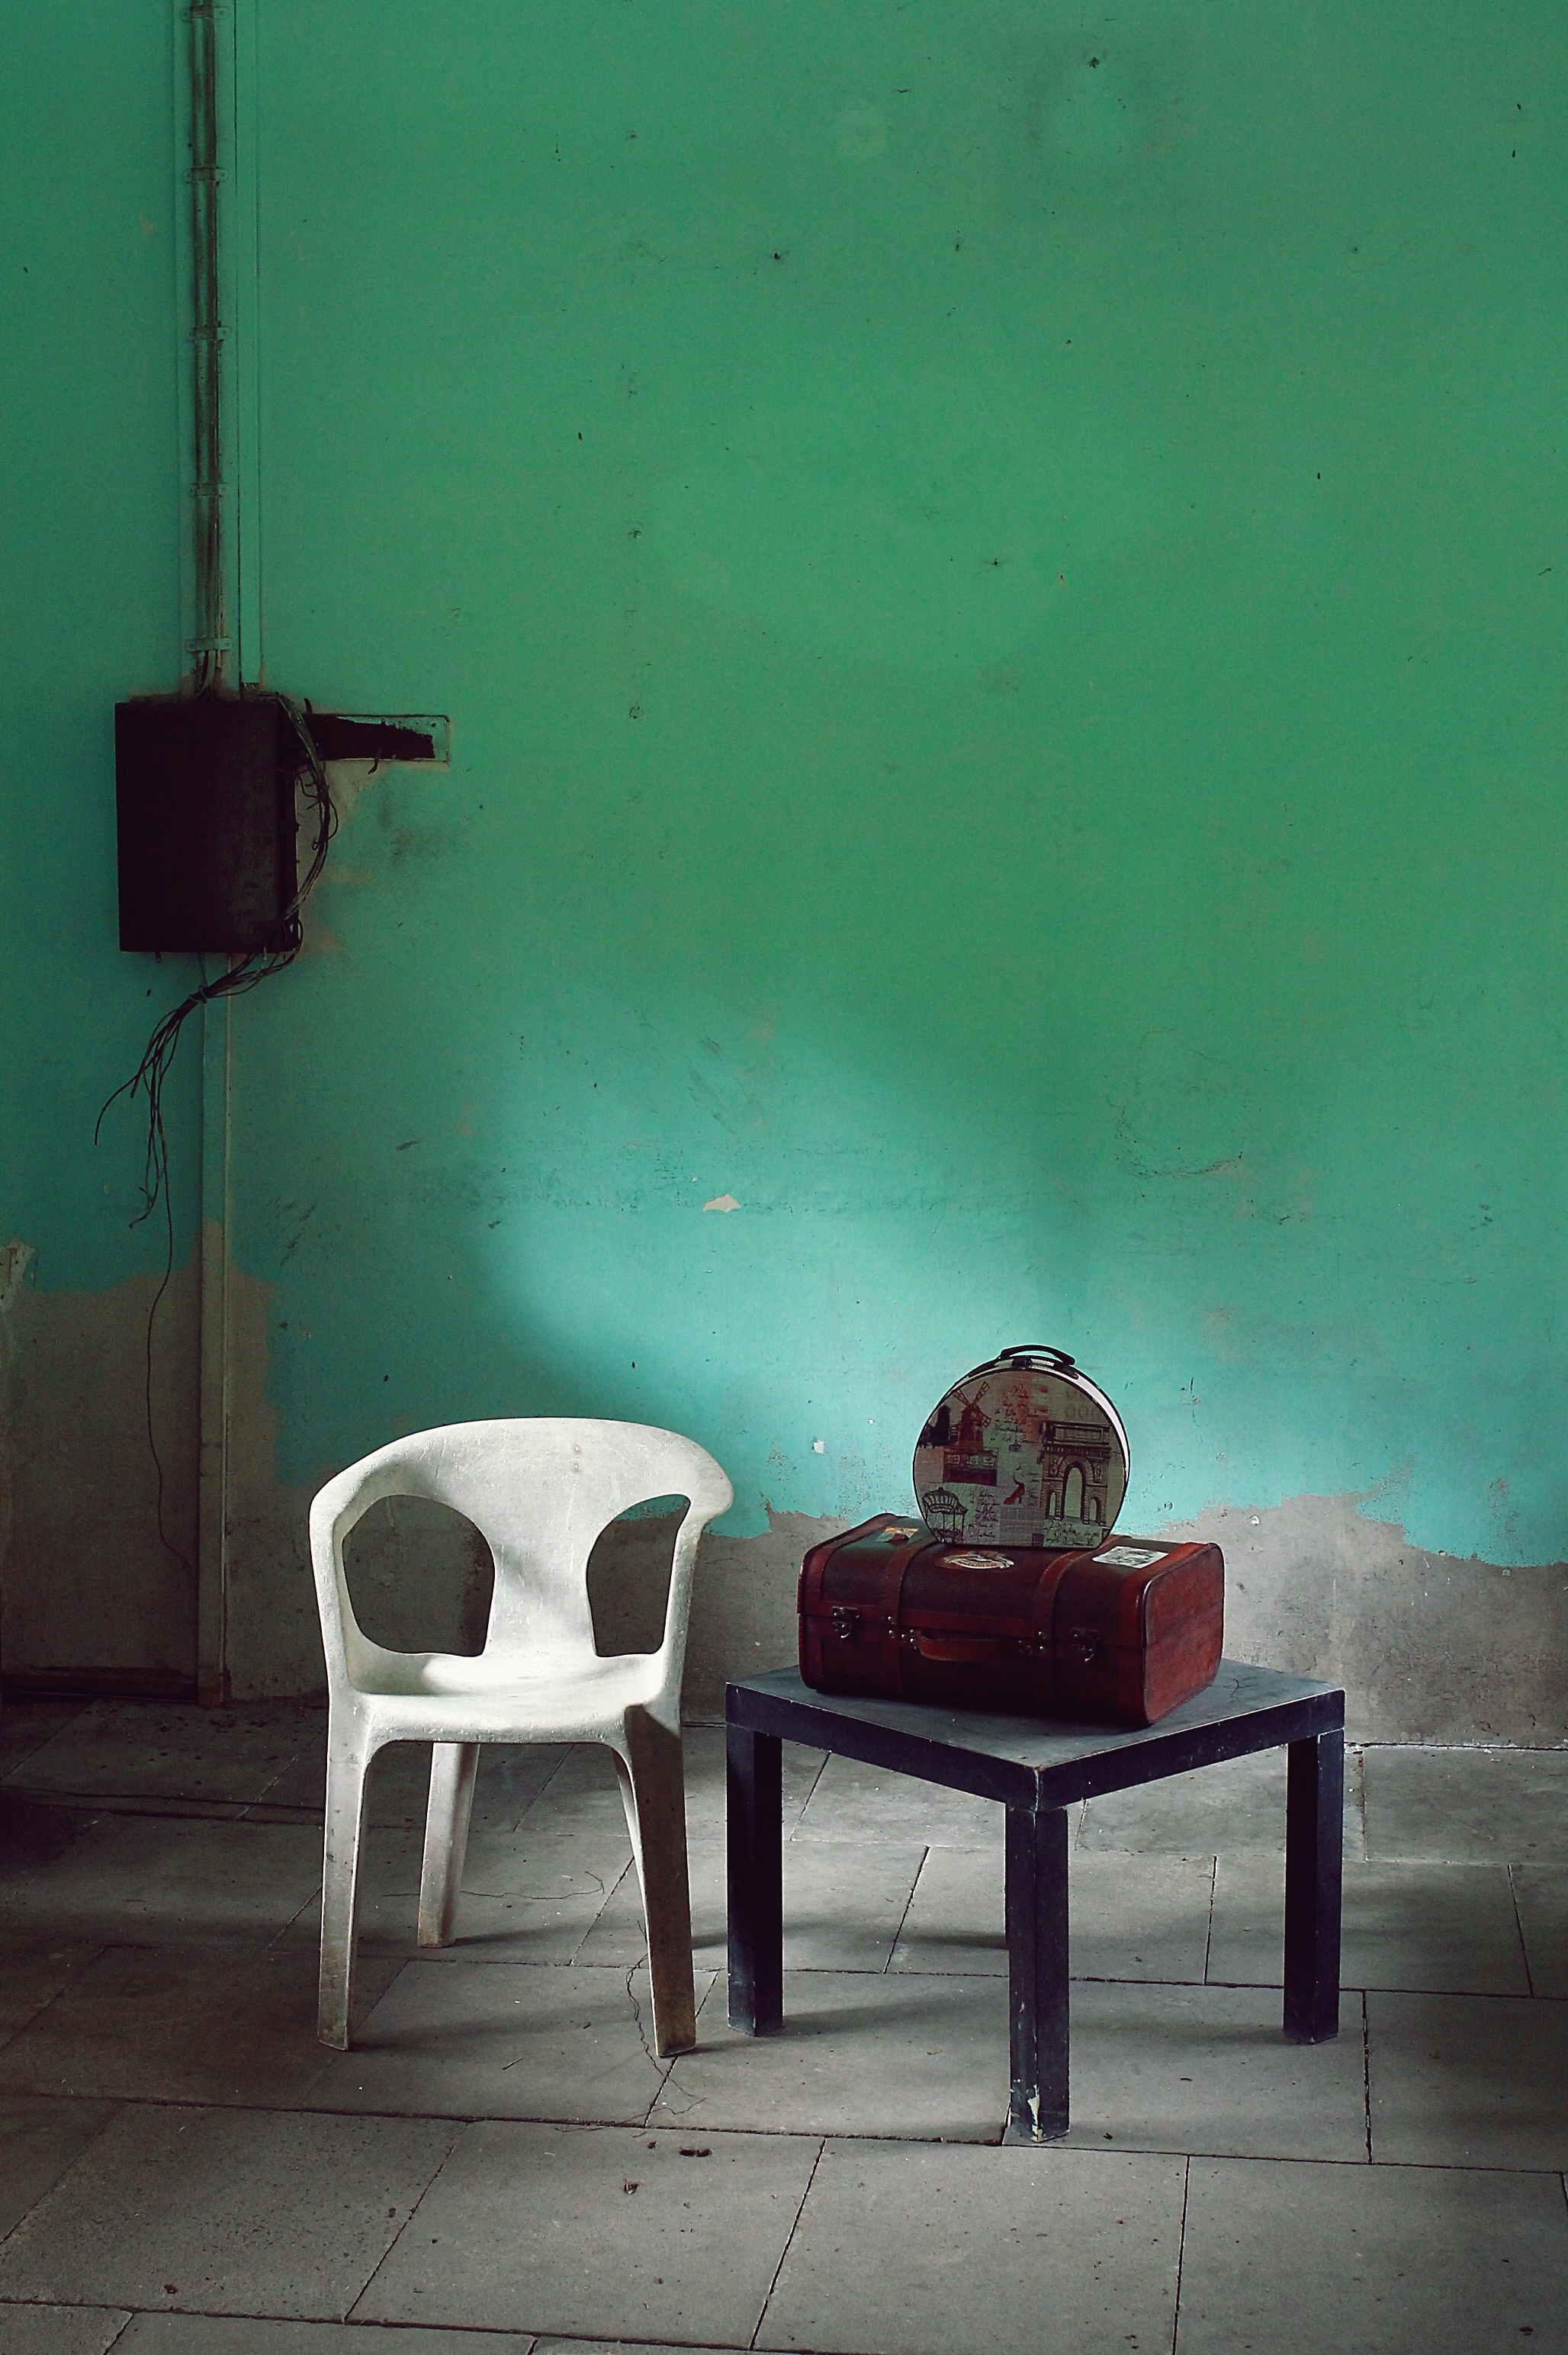
table, light, wood, white, vintage, antique, retro, house, chair, floor, seat, old, urban, wall, green, red, color, abandoned, grunge, darkness, blue, empty, junk, furniture, room, lighting, painting, interior design, chairs, messy, design, shape, aged, nobody